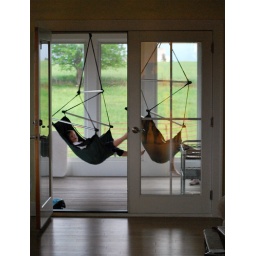
kids out in the sky chairs